New Haven station (Indiana)

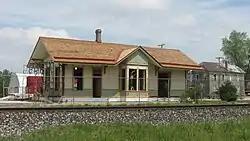
Wabash Railroad Depot, May 2012

New Haven station is a historic train station located at New Haven, Allen County, Indiana. It was built in 1890 by the Wabash Railroad. It is a one-story, wood-frame building, with Stick Style / Eastlake movement ornamentation. It measures approximately 50 feet long and 20 feet wide and has a gable roof and board and batten siding.